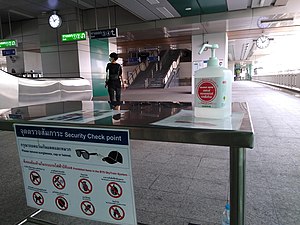
Thailand under coronaviruspandemien / Epidemiens udvikling
Håndsprit ved indgangen til "Skytrain" højbanen i Bangkok den 1. marts  2020.
Thailand blev økonomisk hårdt ramt af coronavirusepidemien i 2020, hvor turisme stort set ophørte i løbet af marts måned og landet lukkede sine grænser den 26. marts, trods antallet af konstaterede smittede på 1.000 personer, med knap 900 hospitalsindlagte syge og fire dødsfald, på det tidspunkt var relativt lavt i forhold til en befolkning på knap 70 millioner.